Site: brandenburg
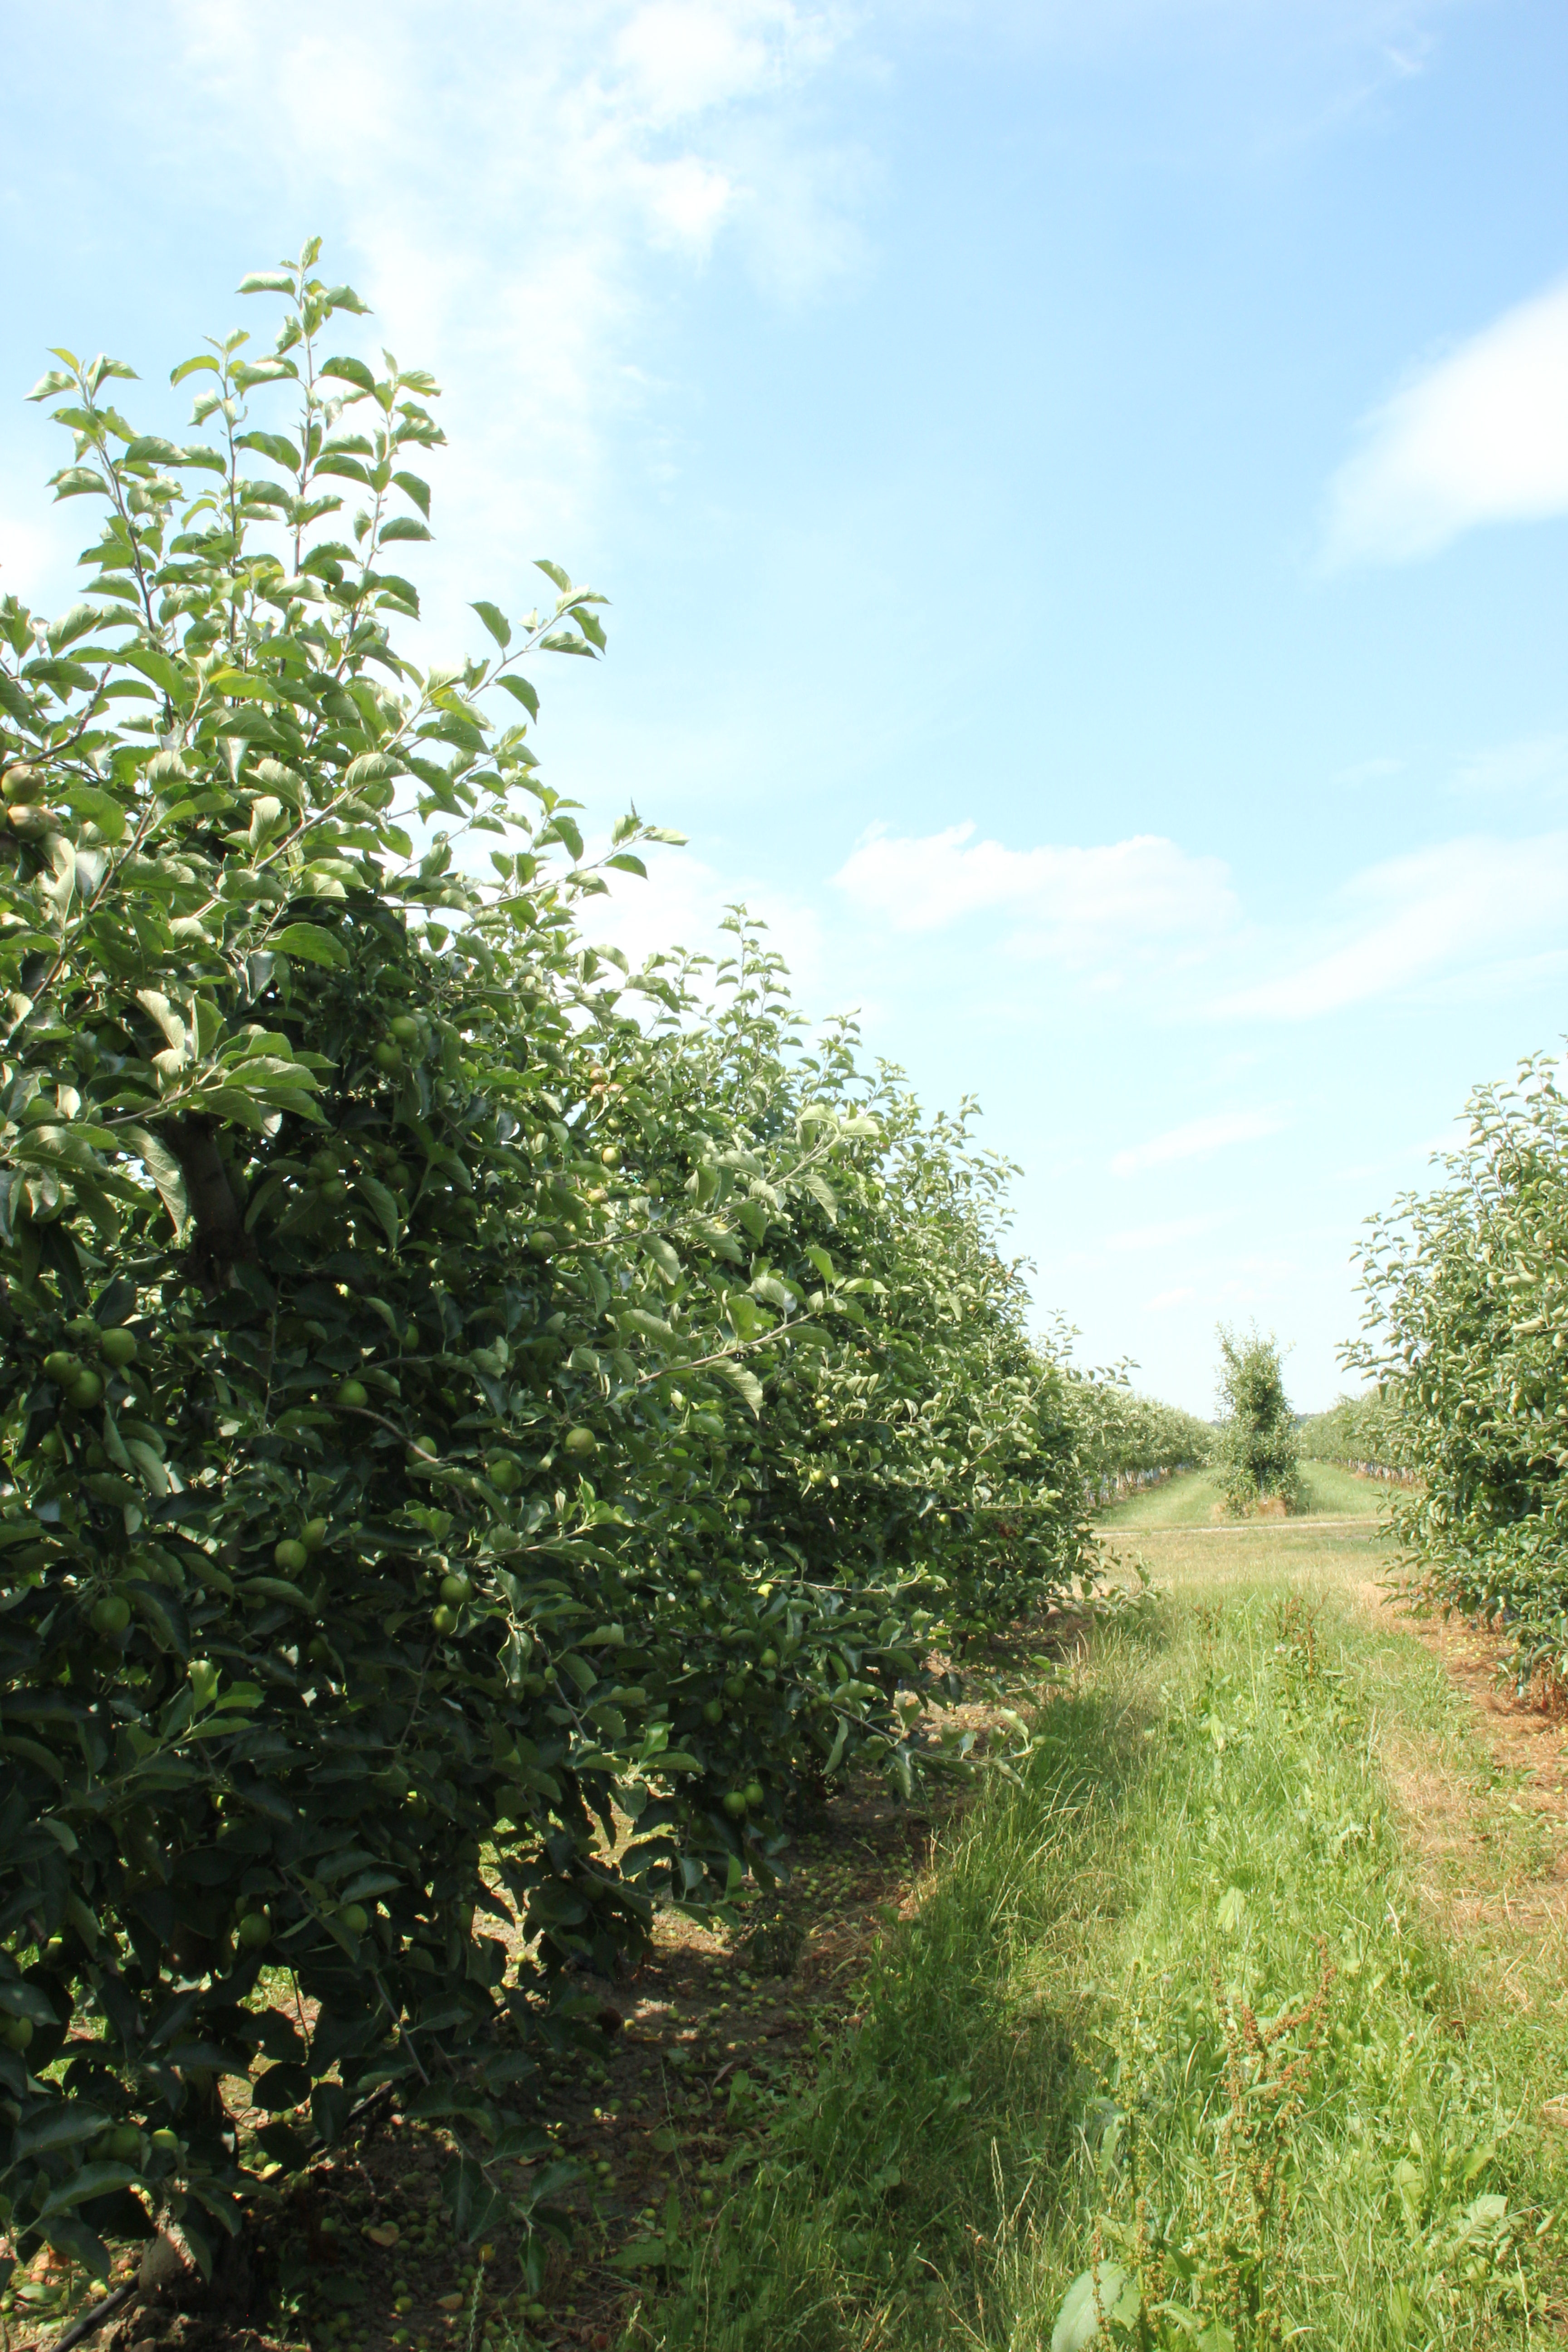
Growth stage (BBCH 74): Development of fruit